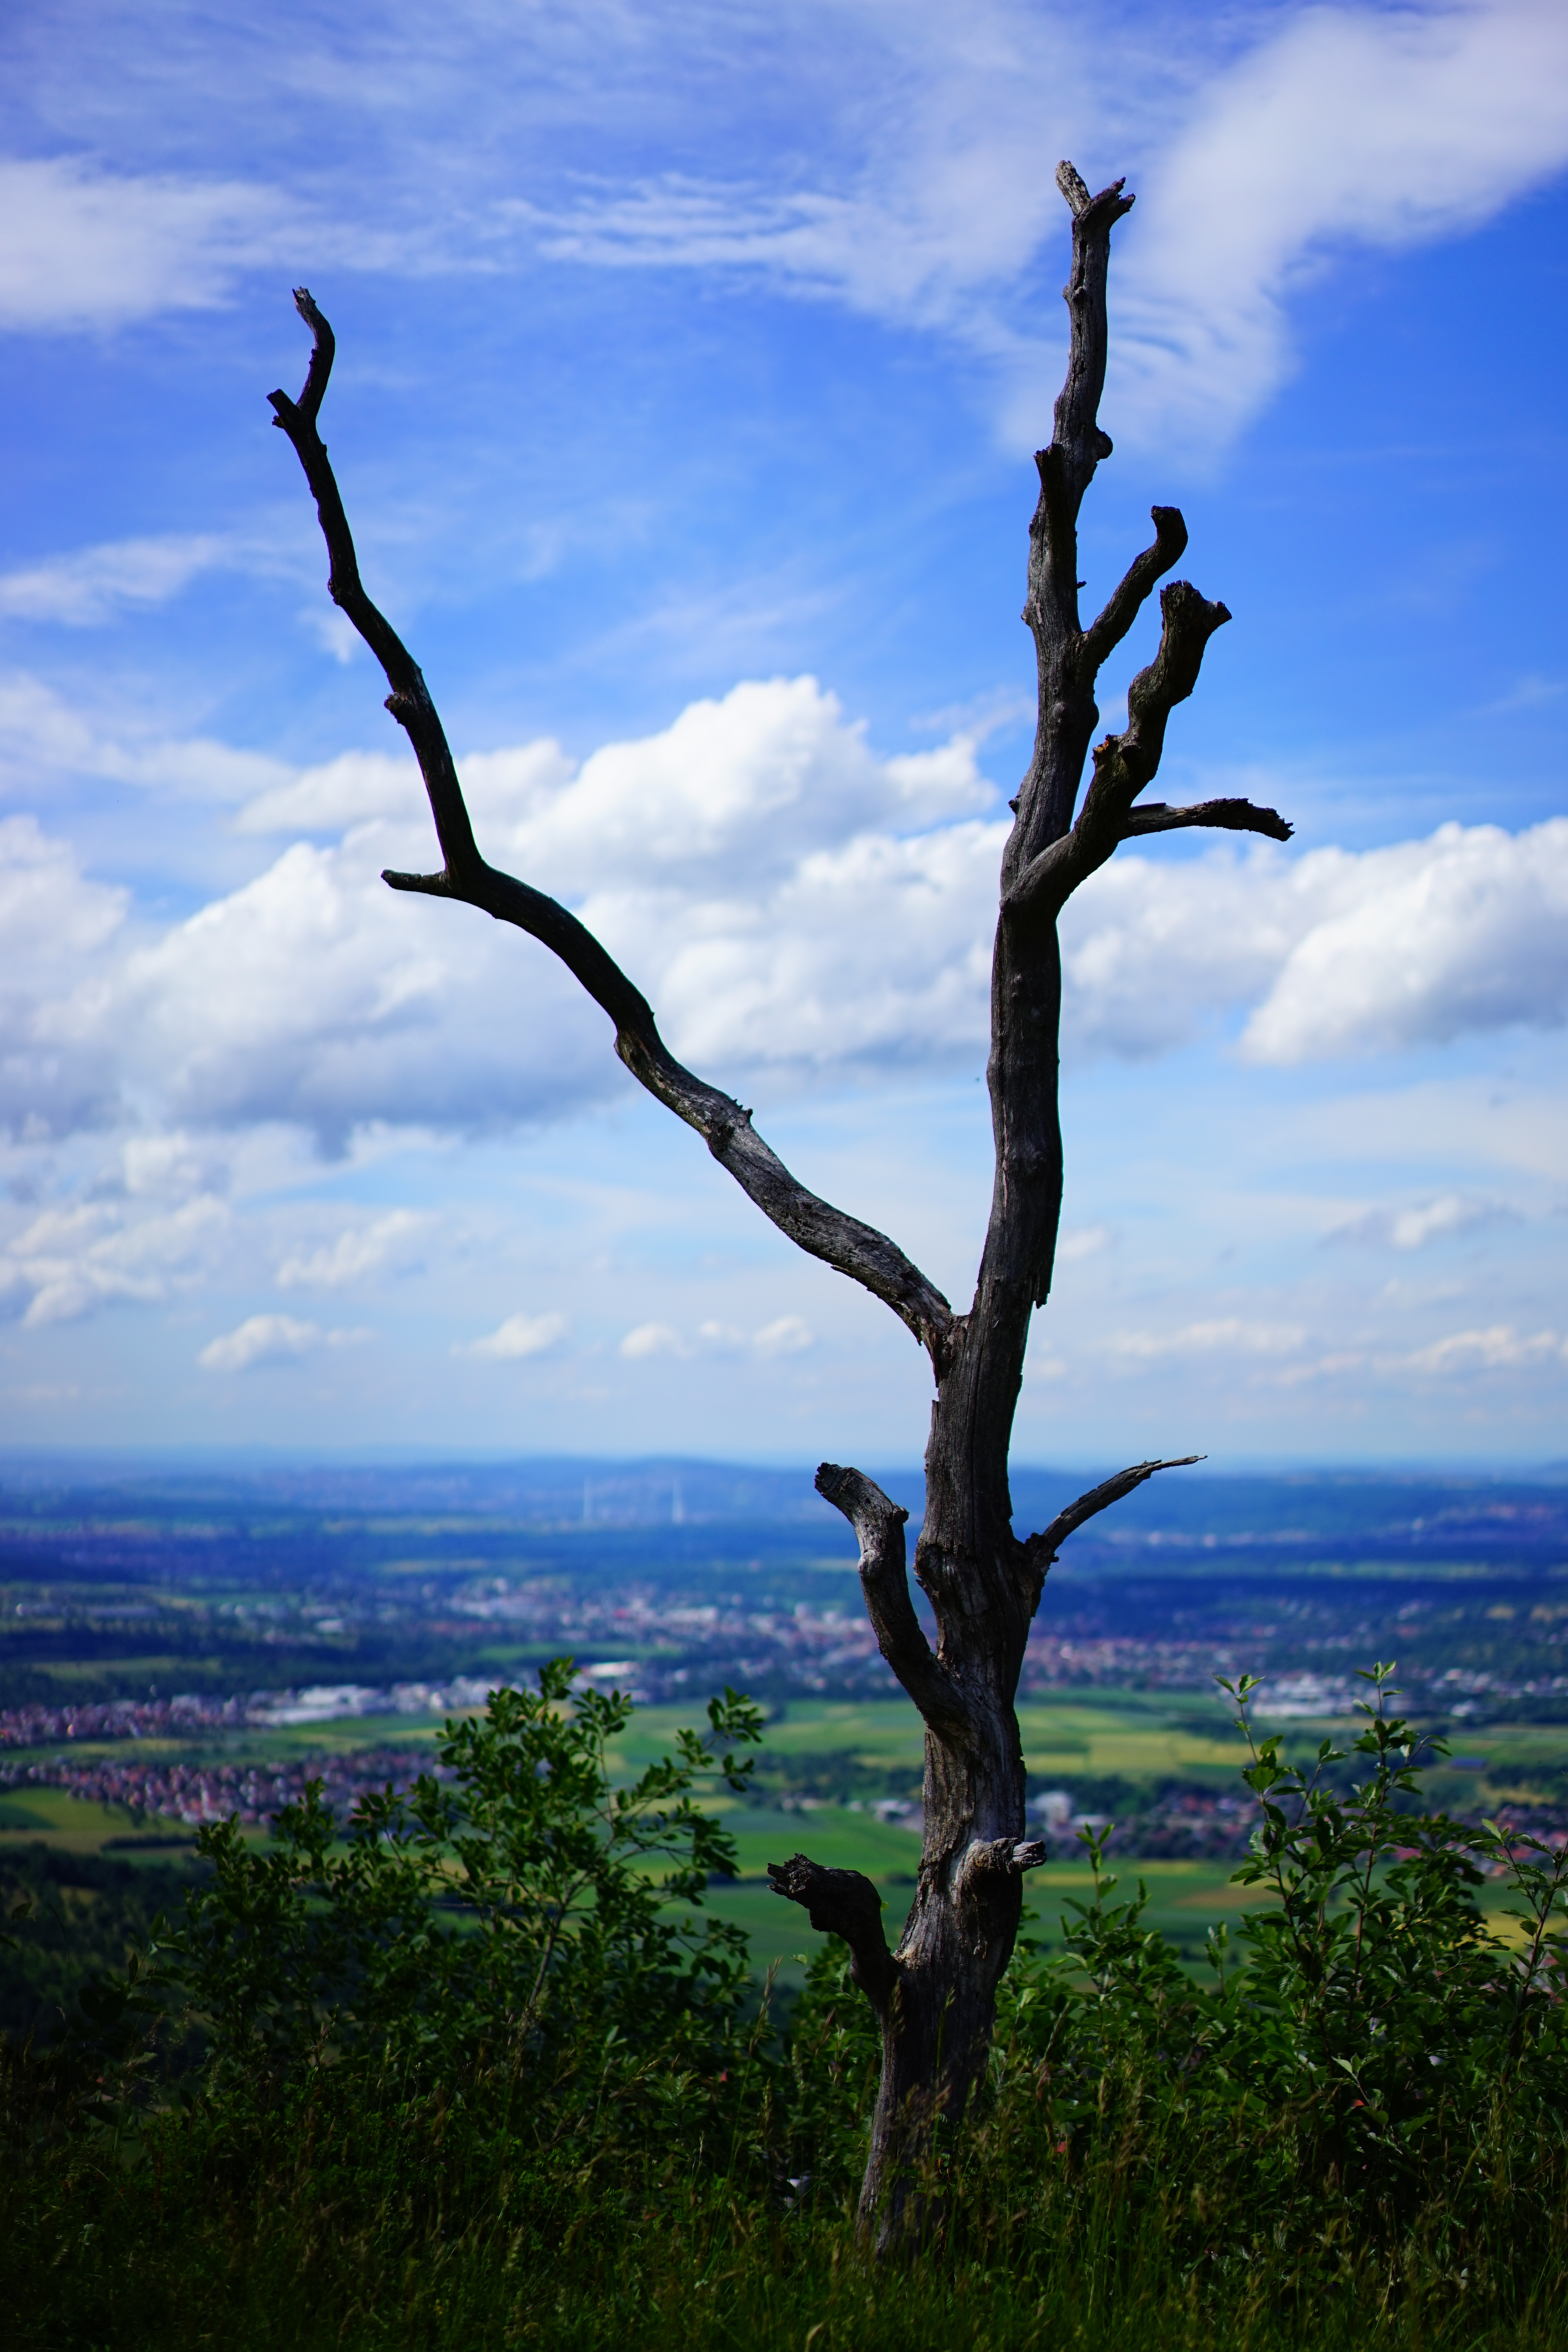
landscape, sea, coast, tree, water, nature, grass, horizon, branch, mountain, cloud, plant, sky, sunset, sunlight, morning, leaf, hill, flower, wind, dry, dusk, reflection, broken, blue, dead tree, dead, gnarled, waldsterben, drought, environmental protection, kahl, dead plant, swabian alb, dead wood, breitenstein, woody plant